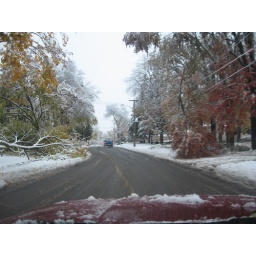
The Snow in London overnight took down trees and power lines, wrecking cars and fences